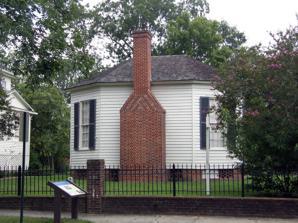
Building: Heritage Square (Fayetteville, North Carolina)
Country: United States of America
Year built: 1804
Historic house in North Carolina, United States United States historic place Fayetteville Women's Club and Oval Ballroom U.S. National Register of Historic Places The Oval Ballroom from Dick Street Show map of North Carolina Show map of the United States Location 224 Dick St., Fayetteville, North Carolina Coordinates 35°2′53″N 78°52′42″W / 35.04806°N 78.87833°W / 35.04806; -78.87833 Area 1 acre (0.40 ha) Built 1798 Architectural style Federal NRHP reference No. 73001330 Added to NRHP February 6, 1973 Heritage Square is a place in Fayetteville , North Carolina . Owned and maintained by The Woman's Club of Fayetteville , Heritage Square includes the Sandford House, built in 1797; the Oval Ballroom, a freestanding single room built in 1818; and the Baker-Haigh-Nimocks House , constructed in 1804.  The buildings located on Heritage Square are listed in the National Register of Historic Places as the "Fayetteville Woman's Club and Oval Ballroom" and "Nimocks House." Sandford House Sandford House, built 1797 The Sandford House, built in 1797, is the showcase home of Heritage Square. The Woman's Club of Fayetteville purchased the home in 1946, and currently maintains and furnishes the Sandford House in keeping with its Antebellum roots. The Sandford House exhibits classic Colonial ( Georgian ) architecture. Its interior features eight spacious rooms divided by hallways and ornamented with exquisite mantles, doorways and moldings. The exterior wears trim of a hand carved rope design under the eaves. Historical ownership of the Sandford House Mark Russel originally owned the land on which the house stands. John McLeran built the home. Duncan McLeran purchased the home from John, his kinsman.  Duncan McLeran was one of the first elders of the historic Presbyterian Church in Fayetteville. In 1804, John Adam purchased the home.  Sarah Donaldson Adam, John's wife, also links to the Presbyterian Church because her father donated the land on which the church was built. In 1820, under new ownership, the Sandford House was transformed into the first federal bank in North Carolina. In 1832, John William Sandford (the current namesake and former Philadelphian) purchased the building and made it a home with Margaret Halliday, his new wife.  According to local legend, Sherman 's troops used the house as barracks during the Union occupation of Fayetteville in March 1865.  "The Civil War Trail" runs through the backyard of the Sandford House today. In 1873, former Confederate Captain John E.P. Daingerfield purchased the home. Elliot Daingerfield , John's son and renowned North Carolina artist, lived here throughout his teenage years. Around 1897, A.H. Slocumb (of Massachusetts), husband of Lillian Taylor (a Fayetteville belle) purchased the home.  A.H. Slocumb worked in Fayetteville's naval stores with the A.E. Rankin Company. Around 1919, W.H. and Clara E. Walston(e) Powell, Sr. (both of North Carolina) purchased the Slocumb (now Sandford) House.  The Powell's were engaged in business, civic, religious and political  interests in the City of Fayetteville during this time. The Powell's and their children, Dr. William Henry Powell, Jr., Major General USAF and E. Louise Powell Varnedoe (Mrs. M.D. Varnedoe, Sr.) lived here until 1941. The Powell-Varnedoe family was the last family to privately occupy and use this house as their home. From 1941 to 1945, The Woman's Club of Fayetteville leased the Slocumb-Powell (now Sandford) House from The Powell-Varnedoe Family and then exercised an option to purchase the property in 1945. Captain John E.P. Daingerfield After the Civil War , ex- Confederate Captain John E.P. Daingerfield (originally from Arkansas) bought the property. Daingerfield served as a clerk at the Harpers Ferry arsenal in 1859 during John Brown's raid. Captain Daingerfield took rank June 10, 1861 and transferred to Fayetteville as munitions and equipment were transferred to the Fayetteville Arsenal from Harpers Ferry that same year. Maj. John C. Booth, commanding officer at the Fayetteville Arsenal, appointed him military paymaster and storekeeper, prestigious jobs in the Army. Daingerfield served in the 2nd Battalion Local Defense Troops, commonly referred to as the Arsenal Guard, and occupied the house with his wife Matilda and his four children - one of whom became a celebrated painter of North Carolina. Elliot Daingerfield Elliot Daingerfield was born in Harpers Ferry, West Virginia, and raised in Fayetteville. At age 21 he moved to New York to study art.  Elliot was inspired by the European Symbolist movement during his time overseas. His influences included Impressionism and Romanticism in general and the artist Ralph Albert Blakelock. Today, the "Daingerfield Room" occupies the entire South Parlor of the Sandford House. The Woman's Club of Fayetteville The Woman's Club rented the Sandford House from 1941 to 1945 to provide a home for unmarried working women flooding into the city during World War II.  At one time, 30 young, single women, a housemother and hostess packed the second-floor bedrooms, which were converted into dormitory-style living spaces.  The Woman's Club also provided space for any other women's organization to meet in the house free of charge in an effort to accommodate the town's growing need for social outlets. The Oval Ballroom The Oval Ballroom, c.1820 The Oval Ballroom is now a freestanding room with octagonal architecture outside and a large (20-foot × 30-foot) oval interior highlighted by plaster cornices and pilasters. Originally, the ballroom was an add-on to the Halliday-Williams House in Fayetteville, North Carolina; the Halliday-Williams House was demolished in the mid-1950s. The Oval Ballroom is an example of Regency architecture . Historical ownership of the Oval Ballroom Source: Robert Halliday, an immigrant from Galloway, Scotland, built the house to which the ballroom was later attached in 1808.  He lived there with his wife, Catherine (Kitty) McQueen Halliday, and their family until he died in 1816. Catherine married Judge John Cameron after Robert Halliday's death.  The Cameron family erected two similar octagonal wings onto the home.  The room on the north side of the house was built specifically for the reception and ball following the 1830 wedding of Margaret, Robert's daughter, to John Sandford.  This room eventually became "The Oval Ballroom." In 1847, The Camerons began renting the house.  One notable character, Mrs. Ann K. Simpson, occupied the home during its rental period. In 1870, John D. Williams purchased the house for his son, Captain Arthur Butler Williams. Sometime prior to 1930, Fanny Williams, Captain Butler's daughter, inherited the home.  She transformed the house into The Colonial Inn which became a popular tourist stop in the 1930s. "Fan" Williams, c.1930 Mrs. M.B. McLean, Fanny's niece, inherited the home.  She donated the Colonial Inn's "dining room" (previously the Cameron's "north room") to The Woman's Club of Fayetteville . In the mid-1950s, The Woman's Club of Fayetteville renamed the now freestanding room as "The Oval Ballroom" and moved it to its current location on Heritage Square. Mrs. Ann K. Simpson Ann K. Simpson, accused of murdering her husband, was the first woman tried for murder in Cumberland County, North Carolina.  She was found not guilty in this trial. However, Ann was found guilty and executed when she stood trial for murdering her third husband while living in Minnesota.  During the Minnesota trial, the early, untimely death of her second husband was also called into question. "The Oval Ballroom" is the dining area in which Ann served her first husband his (allegedly) arsenic-laced dessert of syllabub and coffee in the presence of two witnesses. Fanny "Fan" Williams Fan Williams operated The Colonial Inn, known for its southern cuisine and hospitality. Nimocks House United States historic place Nimocks House U.S. National Register of Historic Places Baker Haigh Nimocks House, built 1804 Show map of North Carolina Show map of the United States Location 225 Dick St., Fayetteville, North Carolina Coordinates 35°3′1″N 78°52′34″W / 35.05028°N 78.87611°W / 35.05028; -78.87611 Area 0.5 acres (0.20 ha) Built 1804 ( 1804 ) NRHP reference No. 72000958 Added to NRHP January 20, 1972 Exterior The Baker-Haigh-Nimocks House, built in 1804, is an example of Georgian architecture, perfectly balanced and symmetrical inside and out. The Nimocks House exhibits a proportional, classical, and "regular" style. "Regular" styles are defined by mathematical ratios (such as the golden mean) that are used to determine every measurement from the floor layout to the width to height ratio of the windows. Georgian Style homes were typically painted red, tan, and/or white if not constructed from brick or stone. It is a 1 + 1 ⁄ 2 -story, five-bay, frame dwelling.  It sits on a brick pier foundation and features a one-bay-wide, one-story porch supported by Doric order columns. Interior New England ship builders often wintered in the south during this time period. Their unique building style probably explains the unusual barrel staircase design in the Nimocks House. In addition, the hand-carved cornices, wainscoting, mantels, and hand-punched gouge work are beautifully detailed and typical of the period. The front entrance features a fan light, and the light fixture at the top of the staircase was planned for use in the state capital building if Fayetteville had remained the capital. The two upstairs rooms feature dormer windows and individual fireplaces. Heritage Square gallery Sign placed on Sandford House designating it as a landmark side view of Baker-Haigh-Nimocks House Baker-Haigh-Nimocks house (pre-restoration) upper window Footnotes